Aghet – Ein Völkermord

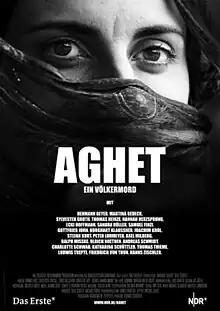

Aghet – Ein Völkermord ("Aghet" being Armenian for "catastrophe") is a 2010 German documentary film on the Armenian genocide by the Young Turk government of the Ottoman Empire during World War I. It is based on eyewitness reports by European and American personnel stationed in the Near East at the time, Armenian survivors and other contemporary witnesses which are recited by modern German actors. The visual material partly consists of secretly shot photographs of the death marches, Turkish atrocities and suffering of the Armenian deportees.